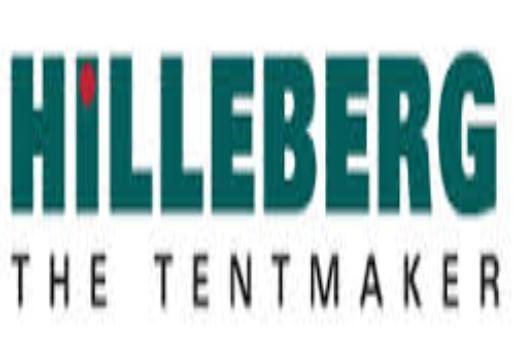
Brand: Hilleberg
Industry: Clothes